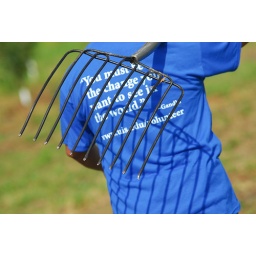
UIS students spread mulch around newly planted trees in one of Springfields most ambitious park building projects, Tradewinds Park.